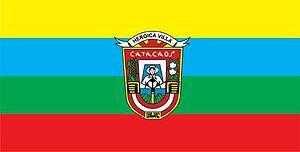
Catacaos est une ville du Pérou, située dans la région de Piura.